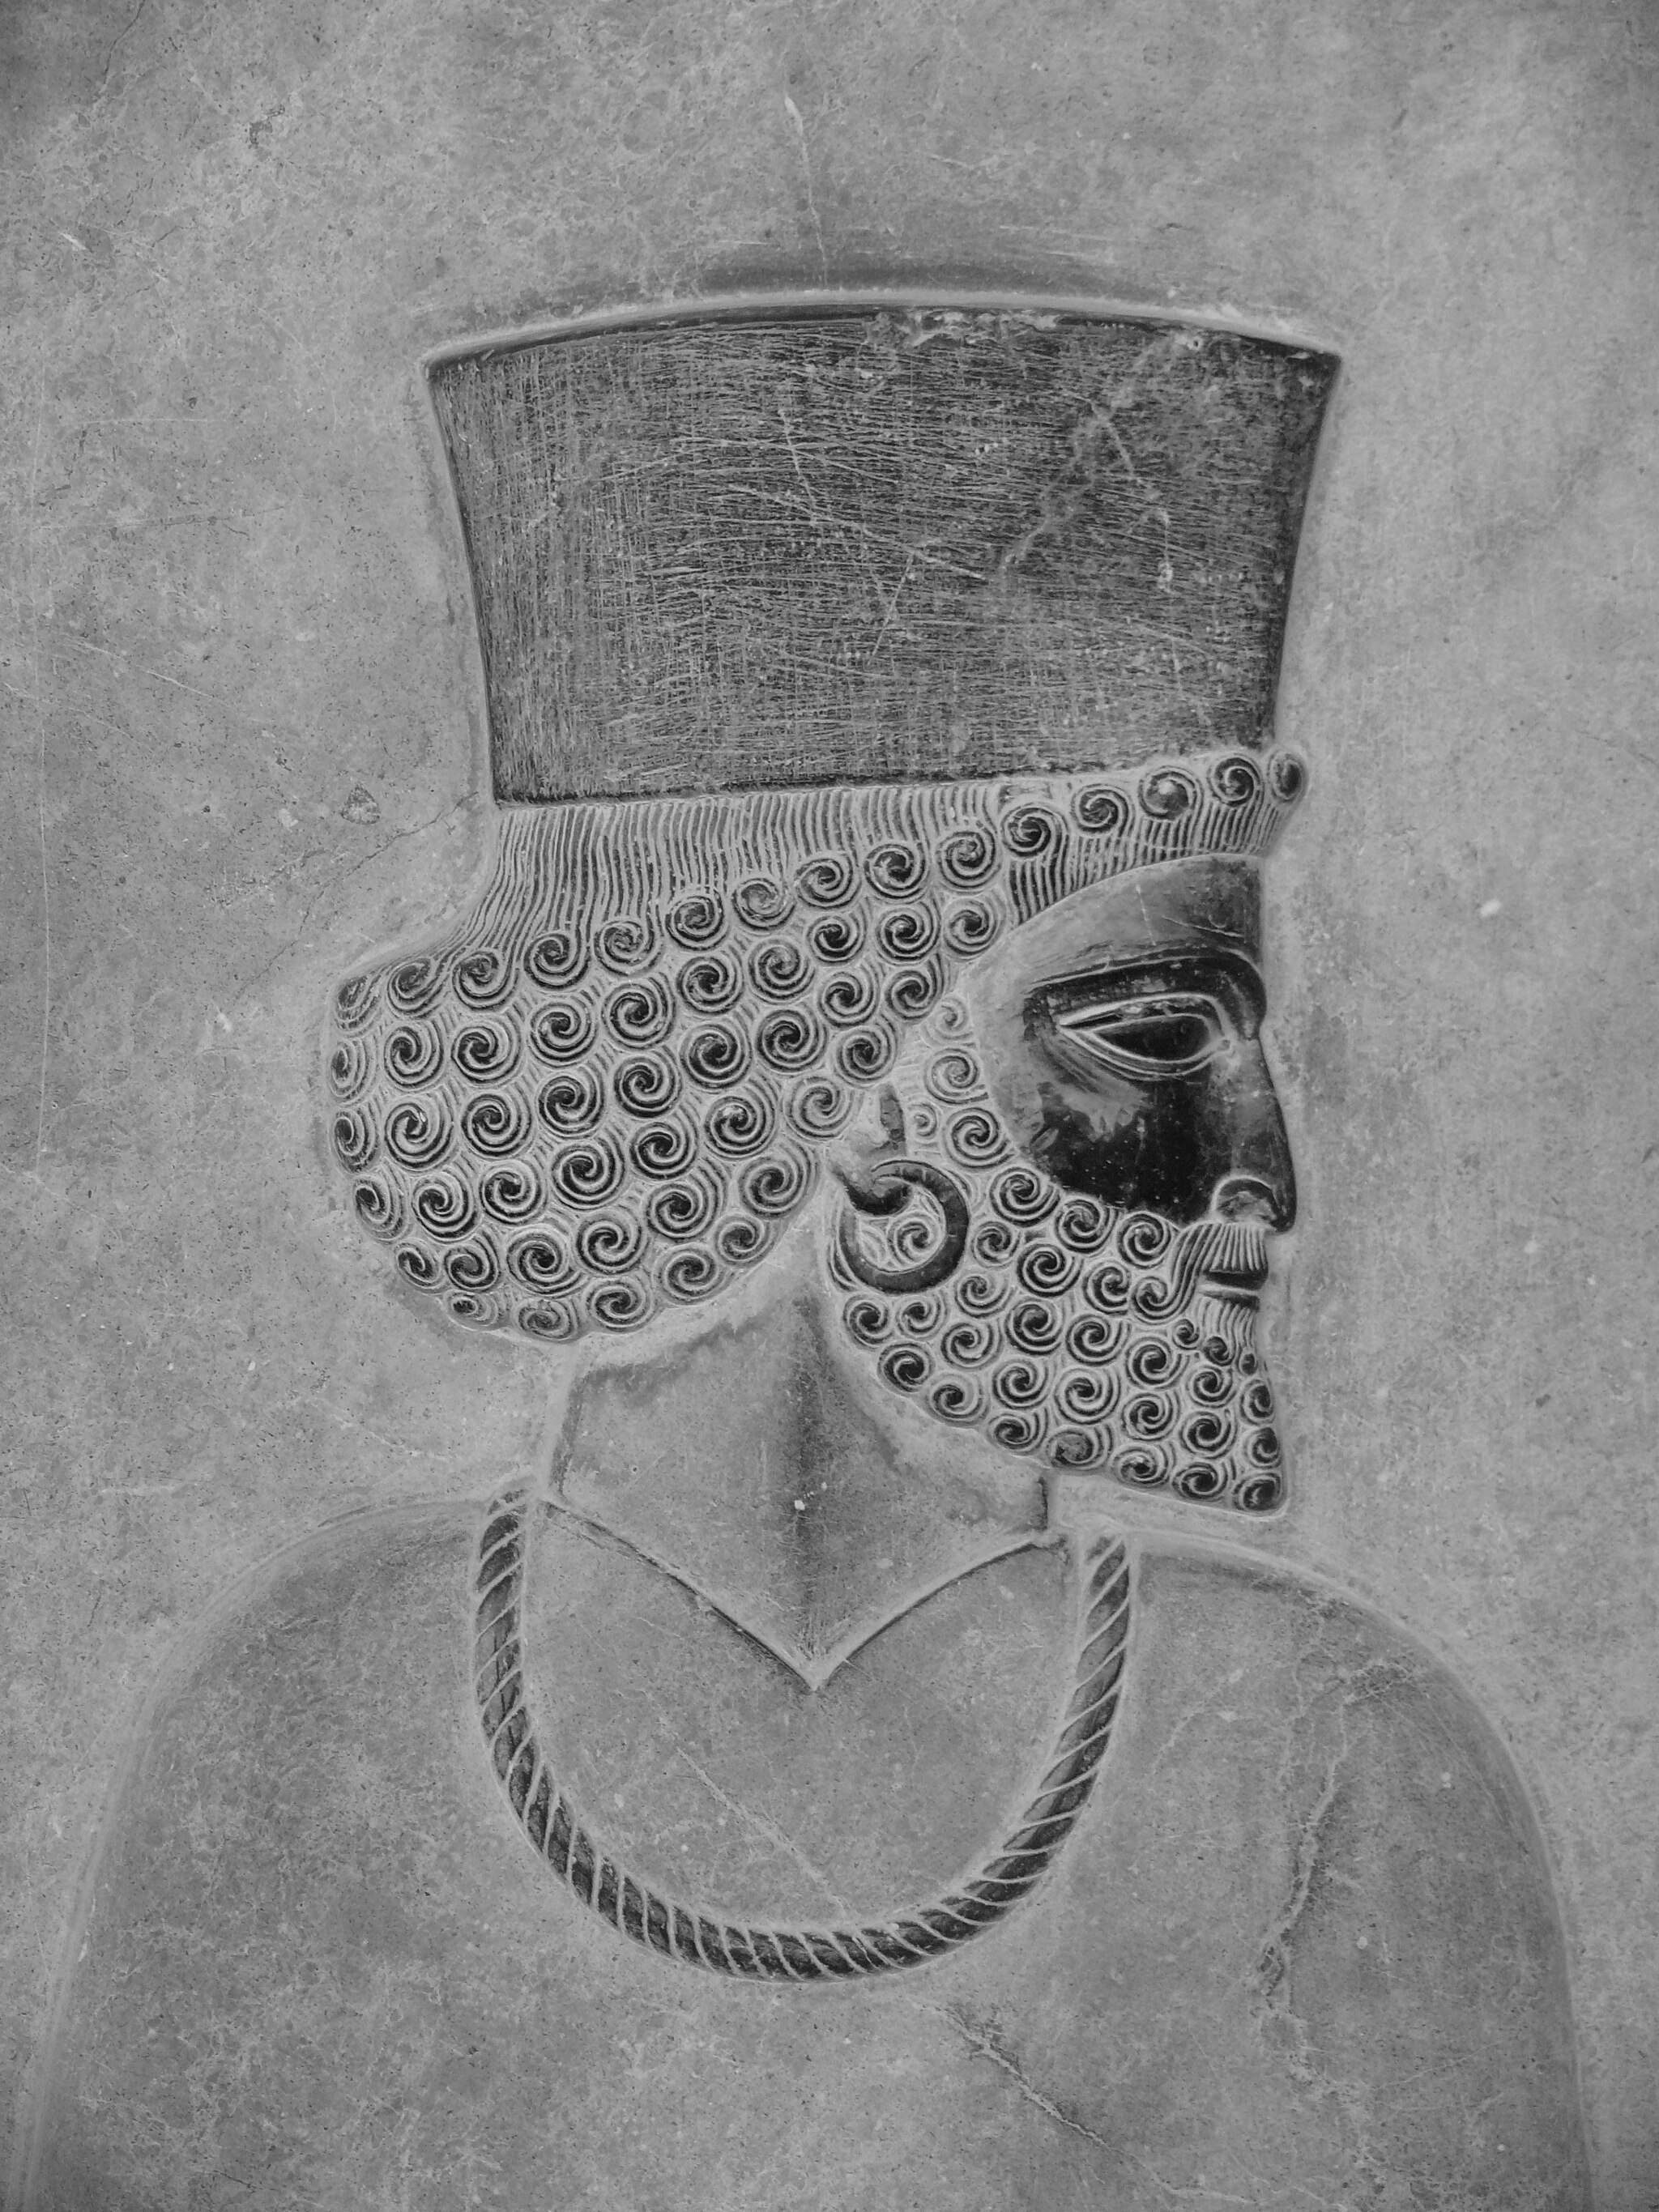
Title: Pārsa (3719571205)
Description: Detail of a "Pārsa" (Persian) herald leading a delegation on the famous tribute bearers bas-relief decorating the southern panel of the eastern stairway of the Apadana, Darius the Great’s audience hall at Persepolis, one of the capital of the Achaemenian Persian Empire (515 BCE). The southern panel hosts a set of 23 bas-reliefs describing the procession of tribute bearers of 23 nations subjected to the king of the kings. Each delegation is leaded by alternating Persian and Median heralds, and brings the king various gifts from everywhere in the empire. As many inscriptions let us know, by such pictorial representation, the king of kings claims his authority on all these provinces, the supremacy of the Persian and Median nations on the others, and acknowledge the great diversity of his giant empire. Although still being a topic of controversy, most of the delegations are identified with the help of the analysis of the dressings, hairdressing, ethnophysical specificities seen on the various characters, or also using some comparison with lists of the subjected nations left on the Achaemenian royal inscriptions. In this case, there is no possible mistake as this character is a herald and not a tribute bearer, and as he wears a typical persian hat (although not a crenelled one). The execution of those reliefs obeys to strict rules set by the king himself, letting no artistic freedom to the carver. Although many of the artists working on Persepolis were not Persian themselves but coming from all across the empire (Egyptians, Greeks of minor Asia etc…), the style of the sculpture is typically Persian and undoubtly oriental, as testify the profile face & frontal chest posture. The marble sculptures were polished until obtaining a nearly completely erased grain, giving the Achaemenian Ronde-Bosse its particular quality. The use of polychromic pigments to colorize the reliefs in the fashion of those friezes seen in Suza, another Achaemenian capital remain yet an unanswered question. If Suza’s Apadana wall decoration was polychromic, if stigmatas of pigments were attested in Persepolis, one can ask how pigments could adhere to such polished surfaces. Beautiful details (ornaments, jewelleries, dressings, animals) could be particularly preserved from time and weather erosion if not vandalism, by the fact that the fire Alexander the Great set to Persepolis started in Xerxes’s Haddish palace, provoking the collapse of the close Apadana palace on its eastern side, burying de facto the stairway under meters of dusts and rubbles. In fact, far from destroying the symbol of the Achaemenian power, did Alexander help to preserve it for the future generations. Taken at Persepolis, Vicinity of Marvdasht city, Fars province, Iran, April 2009
Date: 2009-07-14 13:49
Categories: Flickr images reviewed by FlickreviewR, Files with coordinates missing SDC location of creation, 2009 in Persepolis, Reliefs of people in Persepolis